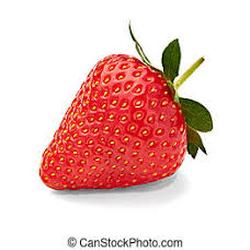
Label: Strawberry